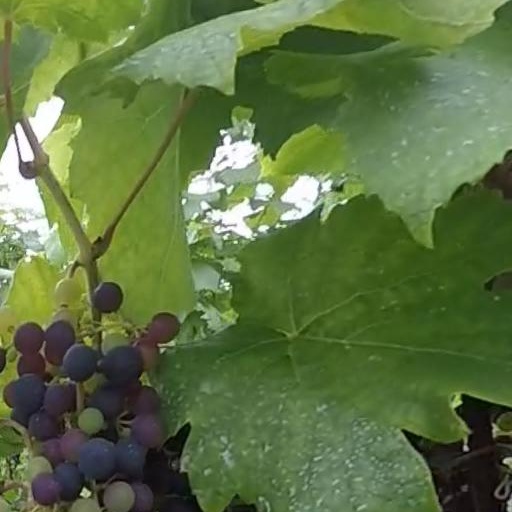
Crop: grape